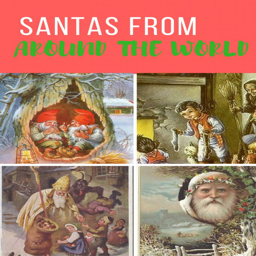
check out the illustrations and details about film character all around the world .